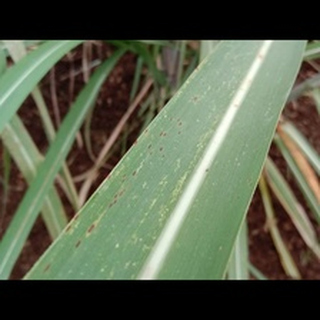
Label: sugarcane_rust